Kappa (novella)

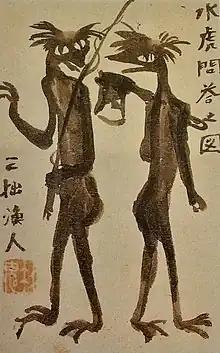
Kappa as drawn by Akutagawa himself. From "Suiko Mondō-no-Zu" (1920).

A psychiatric patient, who is known only as "Number 23", tells the story of a time he visited the land of the kappa. He had lost his way in the mountains of Hotakadake and was surrounded by a group of the strange creatures, who then showed him around their home. They explain to him the kappas' religion, called Lifeism, whose god, the Tree of Life, teaches them to 'live avidly'.